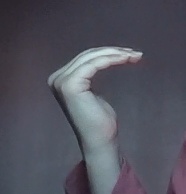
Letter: haa